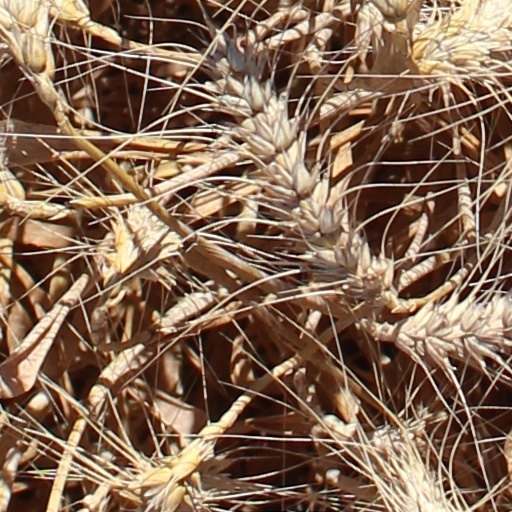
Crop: wheat